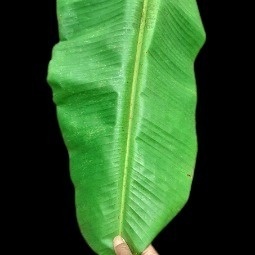
Label: Calcium